Rohit Bakshi (entrepreneur)

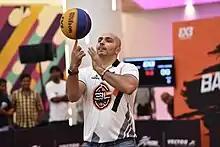

Rohit Bakshi (born 14 February 1982) is an Indian entrepreneur and a former 3x3 basketball player from Delhi. He is the CEO of YKBK Enterprise Private Limited and commissioner of 3BL, the FIBA-affiliated 3x3 league in the Indian subcontinent.